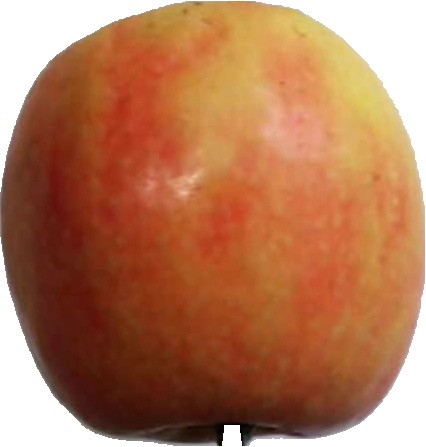
Label: apple_pink_lady_1